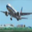
Label: airplane